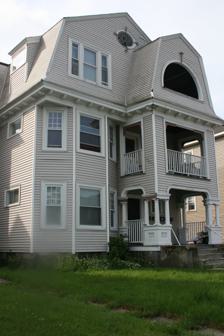
Building: George Fontaine Three-Decker
Country: United States of America
Year built: 1918
United States historic place George Fontaine Three-Decker U.S. National Register of Historic Places Show map of Massachusetts Show map of the United States Location 141 Vernon St., Worcester, Massachusetts Coordinates 42°14′40″N 71°47′47″W / 42.24444°N 71.79639°W / 42.24444; -71.79639 Built 1918 Architectural style Colonial Revival MPS Worcester Three-Deckers TR NRHP reference No. 89002447 Added to NRHP February 9, 1990 The George Fontaine Three-Decker is a historic triple decker in Worcester, Massachusetts .  It was built c. 1918, and is a well-preserved example of the Colonial Revival styling.  It was listed on the National Register of Historic Places in 1990. Description and history The George Fontaine Three-Decker is located in southeastern Worcester's Vernon Hill neighborhood, on the east side of Vernon Street opposite its junction with Windham Street.  It is a three-story wood-frame structure, with gambrel roof and clapboarded exterior.  Its three-level porch projects significantly from the front, and is differently styled on each level.  Its first tier has multiple Tuscan columns, the second has supports enclosed in siding, and the third level has a semicircular opening under a gambreled roof.  The main roof is also gambreled, with a circular window near the apex, and modillion blocks in the eaves.  Beside the porch stack on the lower two levels is a polygonal window bay, while there is a three-part picture window on the third level.  Shed-roof dormers project on the steep side faces, and some side windows feature diamond-pattern panes. The house was built about 1918, when Vernon Hill was being developed as a streetcar suburb with high-quality multi-unit housing.  George Fontaine, its owner until 1930, was an inspector.  Its early tenants included clothing dealers, a machinist, and timekeeper. See also National Register of Historic Places listings in eastern Worcester, Massachusetts References